Josh McCown

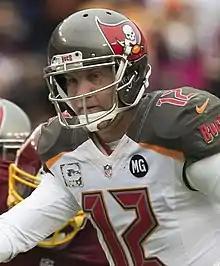
A zoomed-in photo of a helmeted football player in a white #12 jersey

On March 12, 2014, McCown signed a two-year, $10 million contract with the Tampa Bay Buccaneers. Another $5 million was available based on playoff appearances and playing time. He was immediately named the starter by new Buccaneers head coach and his former head coach in Chicago, Lovie Smith. In Week 3 against the Falcons, he suffered a thumb injury late in the second quarter and was replaced by Mike Glennon. Glennon took over as the starter in Week 4, leading the Buccaneers to a 27–24 win over the Pittsburgh Steelers but lost the next four games. McCown then returned from injury and started the final eight games of the season. He threw for 2,206 yards, 11 touchdowns, and 14 interceptions while also rushing for 127 yards and 3 touchdowns in 11 games, all starts, during the 2014 season. The Buccaneers finished the year with a 2–14 record and were 1–10 in games that McCown started. McCown was a team captain while with the Buccaneers. On February 11, 2015, after underperforming, he was released after just one season with the Buccaneers.